American cuisine

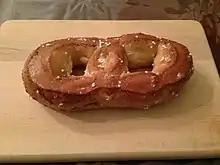
Philadelphia-style soft pretzel

Crab cakes were once a kind of English "croquette", but over time as spices have been added they and the Maryland crab feast became two of Baltimore's signature dishes. Fishing for blue crab is a favorite summer pastime in the waters off Maryland, New Jersey, and Delaware where they may grace the table at summer picnics.